Sir Herbert Perrott, 5th Baronet

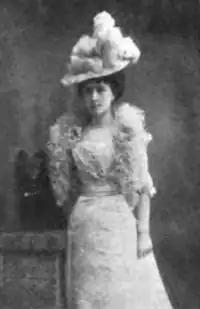
Ethel Lucy Hare in 1901

He married on 10 December 1901 at St Peter's Eaton Square, London, Ethel Lucy Hare (1875–1939), eldest daughter of the late Captain Marcus Augustus Stanley Hare, R.N., of Court Grange, Newton Abbott. Lady Perrott was appointed a Lady of Grace of the Order of the Hospital of Saint John of Jerusalem in England (DStJ) on 8 May 1902. In 1928, this was enlarged to Dame Grand Cross of the order.